Azara (opera)

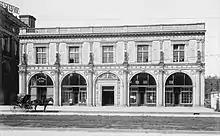
Chickering Hall, site of the 1903 premiere

Under conductor Wilhelm Gericke, the Boston Symphony Orchestra performed "Three Moorish Dances," a suite from "Azara," in two concerts on May 9 and 10, 1900. Philip Hale, the critic for the "Boston Herald," observed "the dances were heartily applauded" and that it was "a pity that a serious opera by an American composer of established reputation should not first see footlights in the land of his birth. Walter Damrosch was luckier with his 'Scarlet Letter'; he had his own opera company, but it is not every composer who can afford this luxury." The critic for the "Boston Evening Transcript," William Foster Apthorp, said "Azara" was a work for which "our cognoscenti have been smacking their lips for some time; it has been a curious experience to know that an American opera was gradually growing into completeness for years out there in quiet, academic Cambridge." The dances were "bright and fascinating . . . brilliant and sparkling." Theodore Thomas led the Chicago Symphony Orchestra in a performance of the "Moorish Dances" in October 1900. Paine's publishers issued the sheet music of the "Three Moorish Dances."